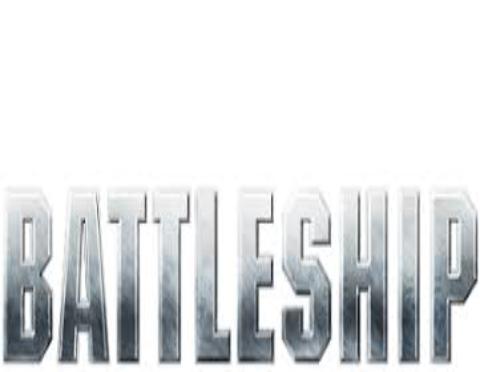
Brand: battleship
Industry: Leisure